Melian relief

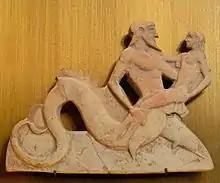
Triton carrying Theseus, Melian Relief

Melian reliefs were produced on the island of Milos from about 470 to 416 BC. Most of them were found on this island. They share the same technical features, with a shallow relief, not higher than and a flat back. Details were once painted, but the paint is now most often gone. They show most often narrative subjects from Greek mythology. They were perhaps made for wooden boxes Another option is, that they were placed on walls. providing an inexpensive imitation for reliefs made in more expensive materials, such as ivory. Many of them show holes for an attachment.